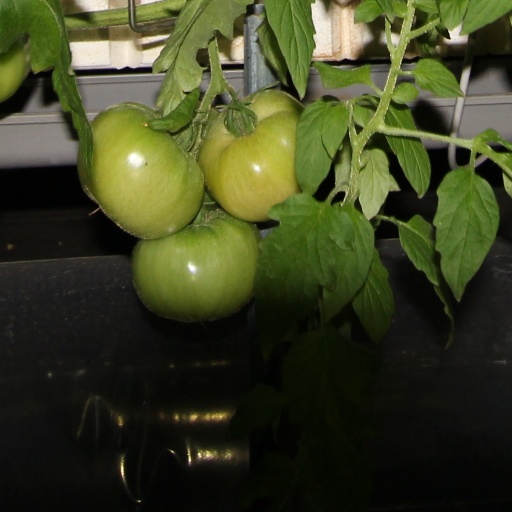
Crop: tomato